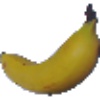
Label: Banana 1